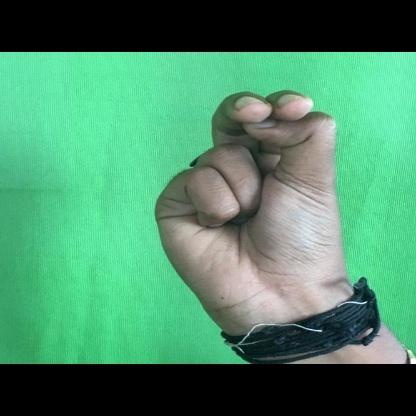
Mudra: Katakamukha